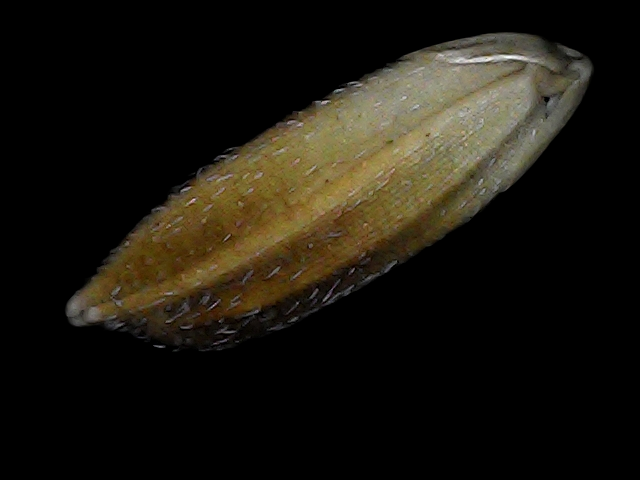
Rice variety: Bd91